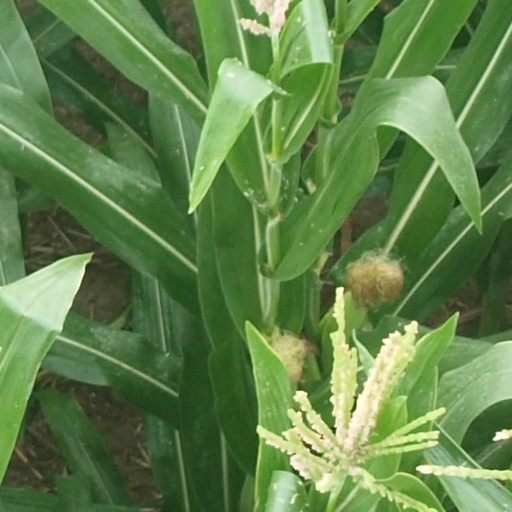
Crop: maize; corn